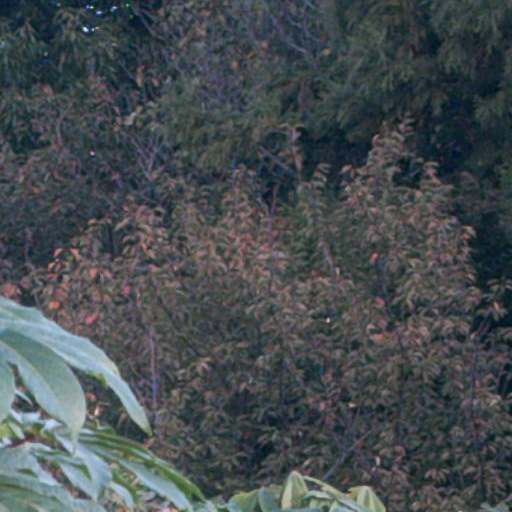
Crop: cassava